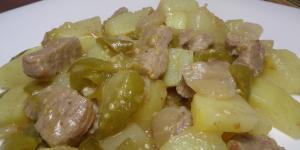
carne de res entomatada con papas